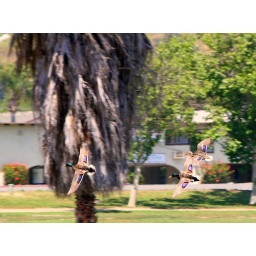
three ducks flying at lindo lake park in lakeside ca